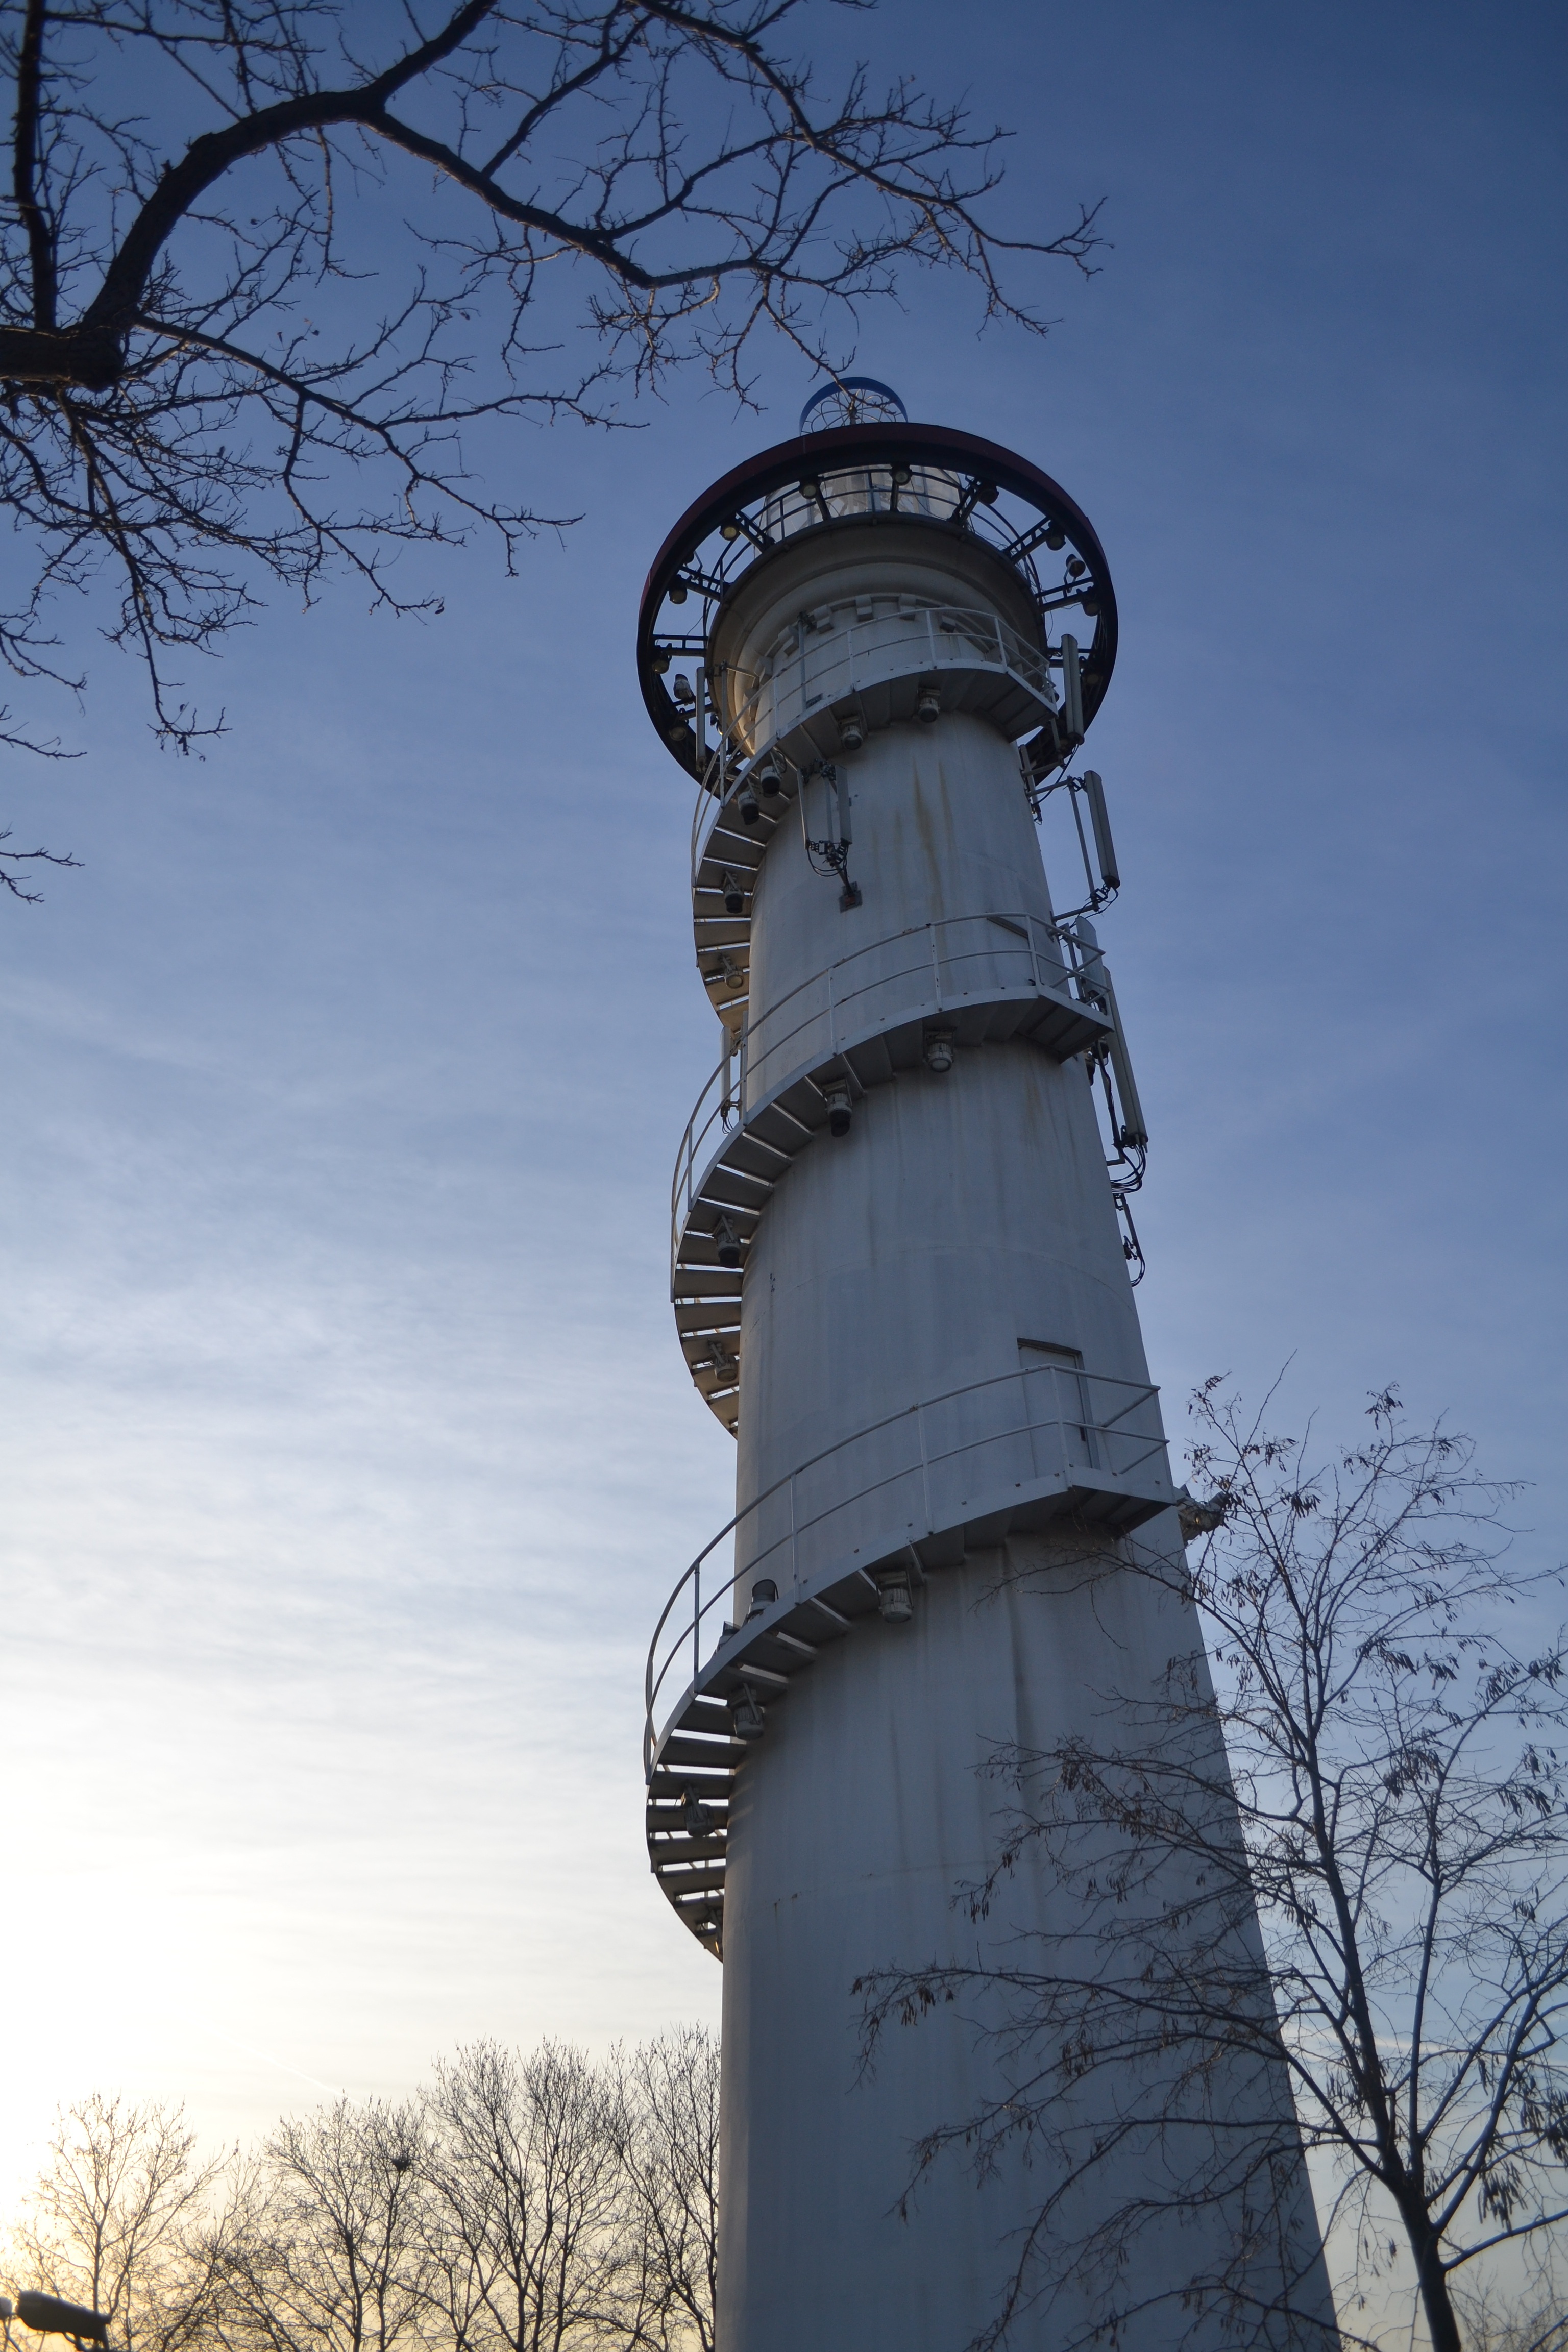
tree, water, winter, cloud, structure, sky, sunset, city, monument, statue, tower, island, landmark, blue, sculpture, danube